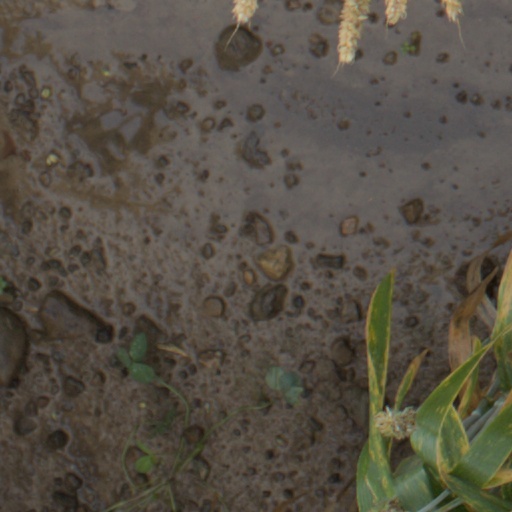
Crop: wheat